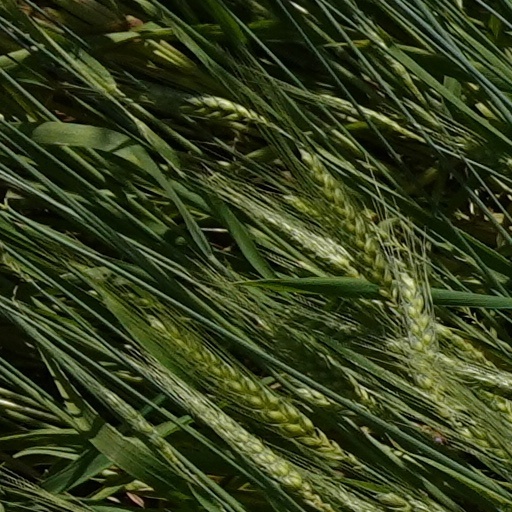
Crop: wheat